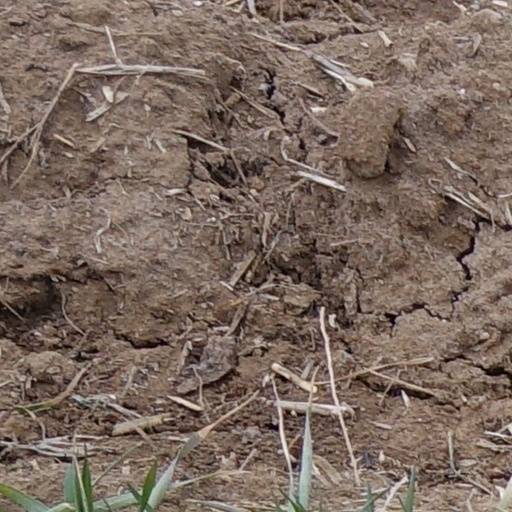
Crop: wheat